Talud-tablero

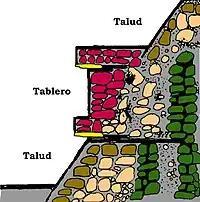
Schematic representation of the talud-tablero style used in many Mesoamerican pyramids and a prominent stylistic feature of Teotihuacano architecture

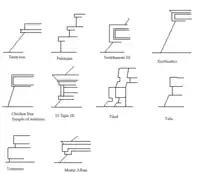
An overview of differing Talud-tablero styles used by different Mesoamerican cultures

Talud-tablero is an architectural style most commonly used in platforms, temples, and pyramids in Pre-Columbian Mesoamerica, becoming popular in the Early Classic Period of Teotihuacan. "Talud-tablero" consists of an inward-sloping surface or panel called the "talud", with a panel or structure perpendicular to the ground sitting upon the slope called the "tablero". This may also be referred to as the slope-and-panel style.